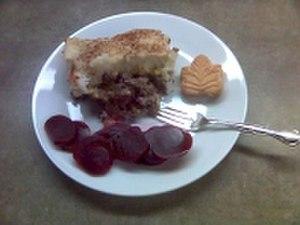
Le pâté chinois est un mets proche du hachis parmentier, lié à l'histoire du Canada et plus particulièrement du Québec.
Le Québec est une province du Canada. Sa capitale est Québec et sa métropole est Montréal. La langue officielle de cette province est le français.